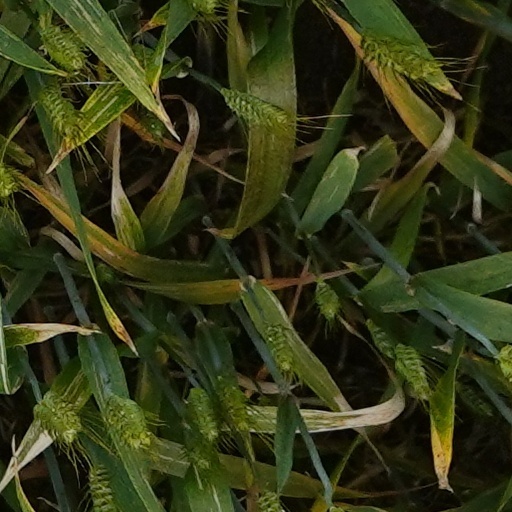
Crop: wheat